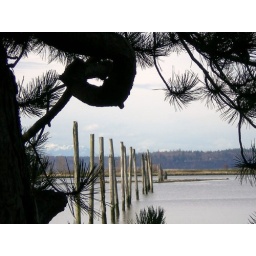
lots of pine trees to use in pictures around washington